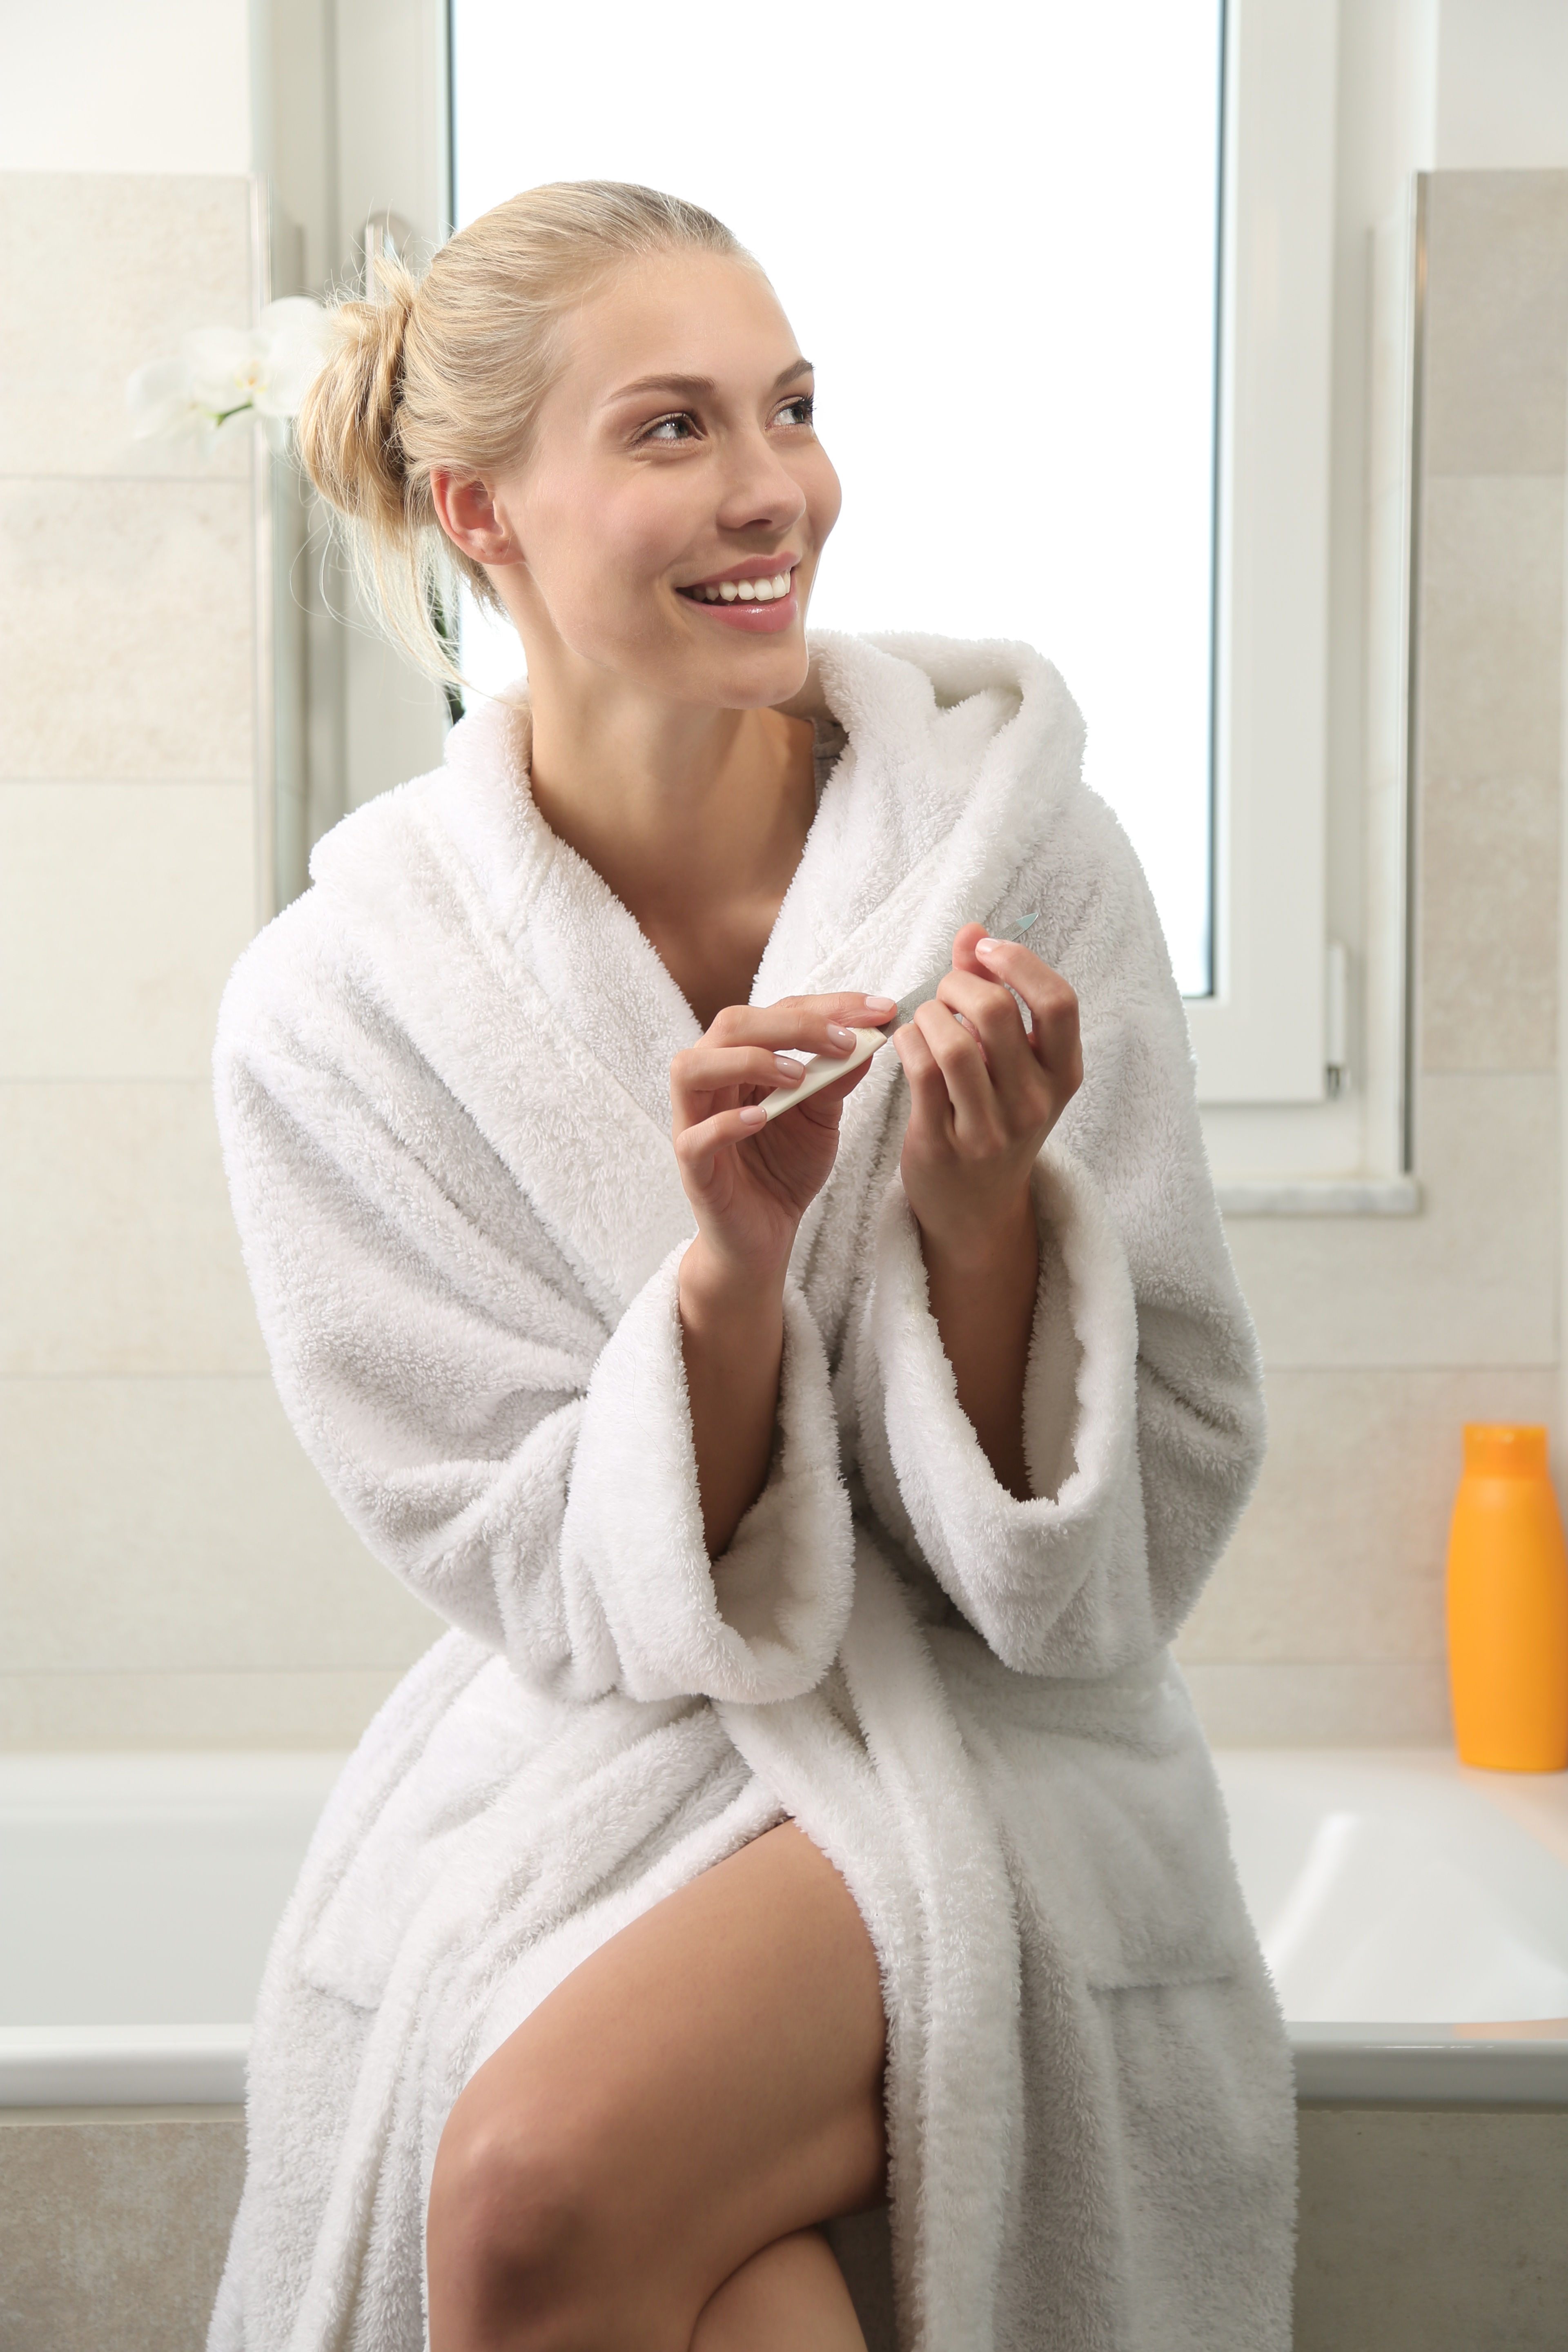
girl, woman, fur, finger, sitting, shoulder, bathroom, textile, hands, neck, skin, beauty, blond, pretty, everyday life, human hair color, bathrobe, bathtub edge